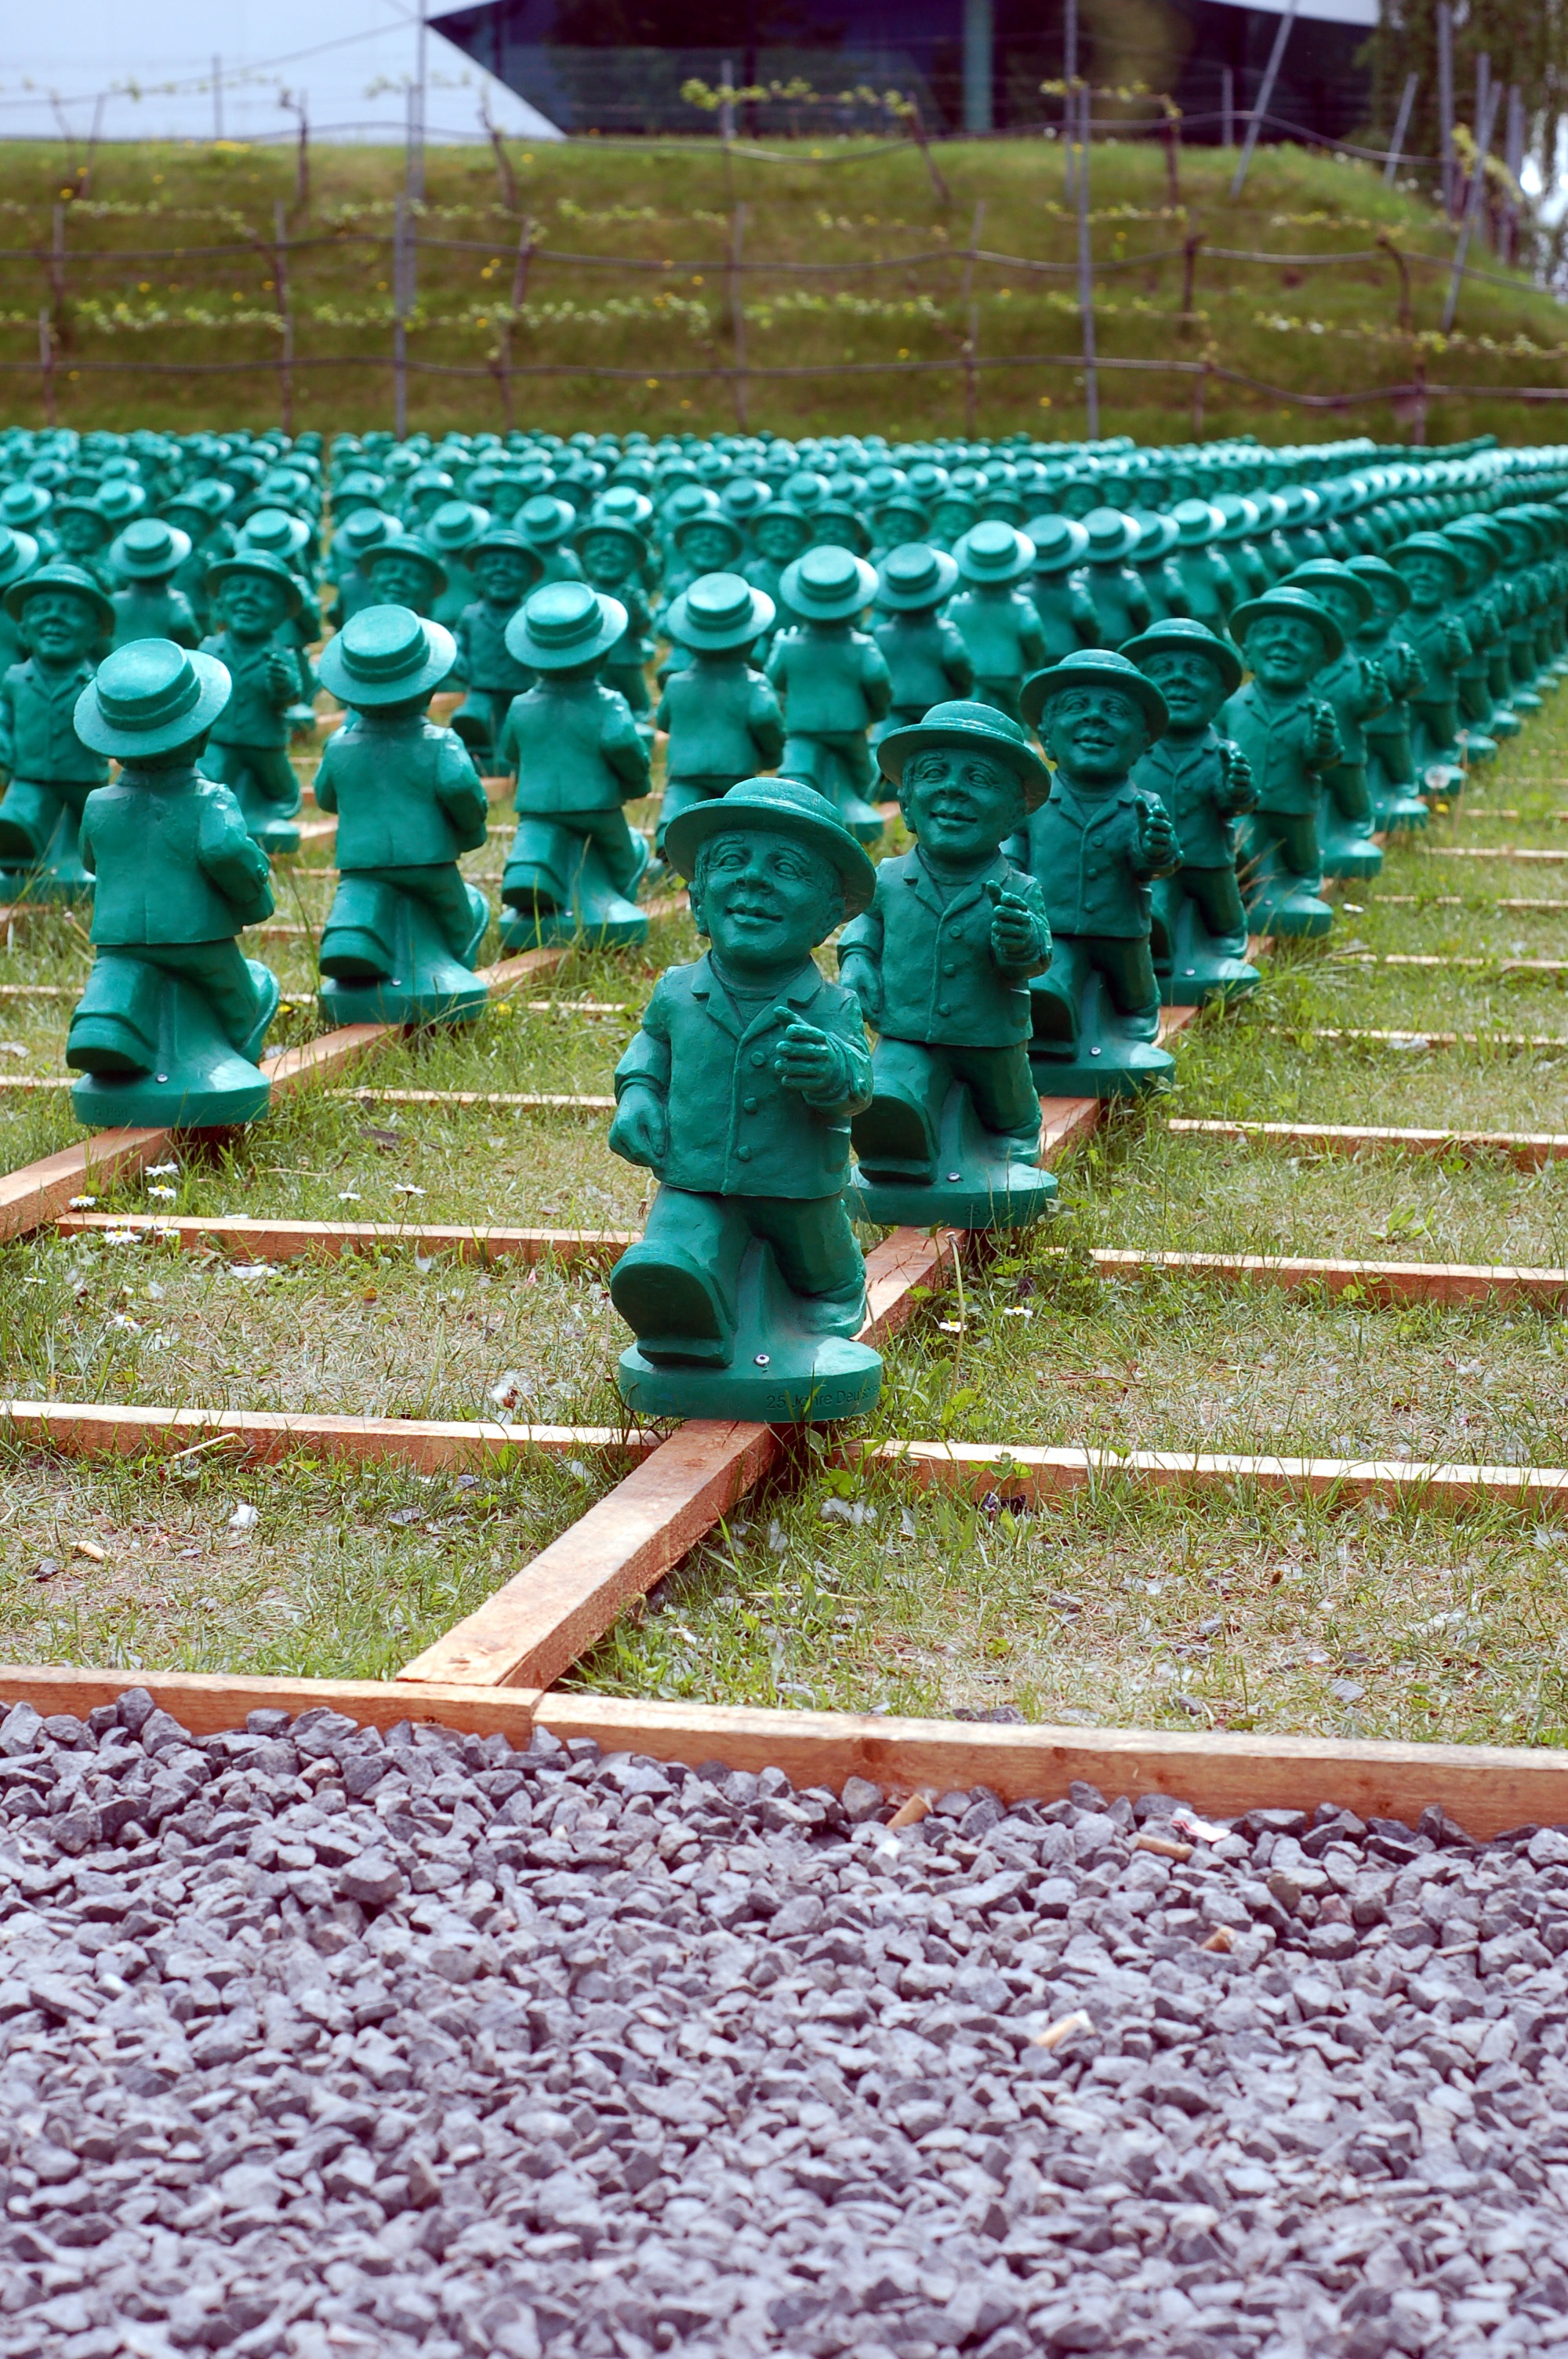
grass, flower, green, blue, agriculture, garden, stadium, doll, figurine, flooring, the crowd, outdoor structure, the semaphore, the quantity of